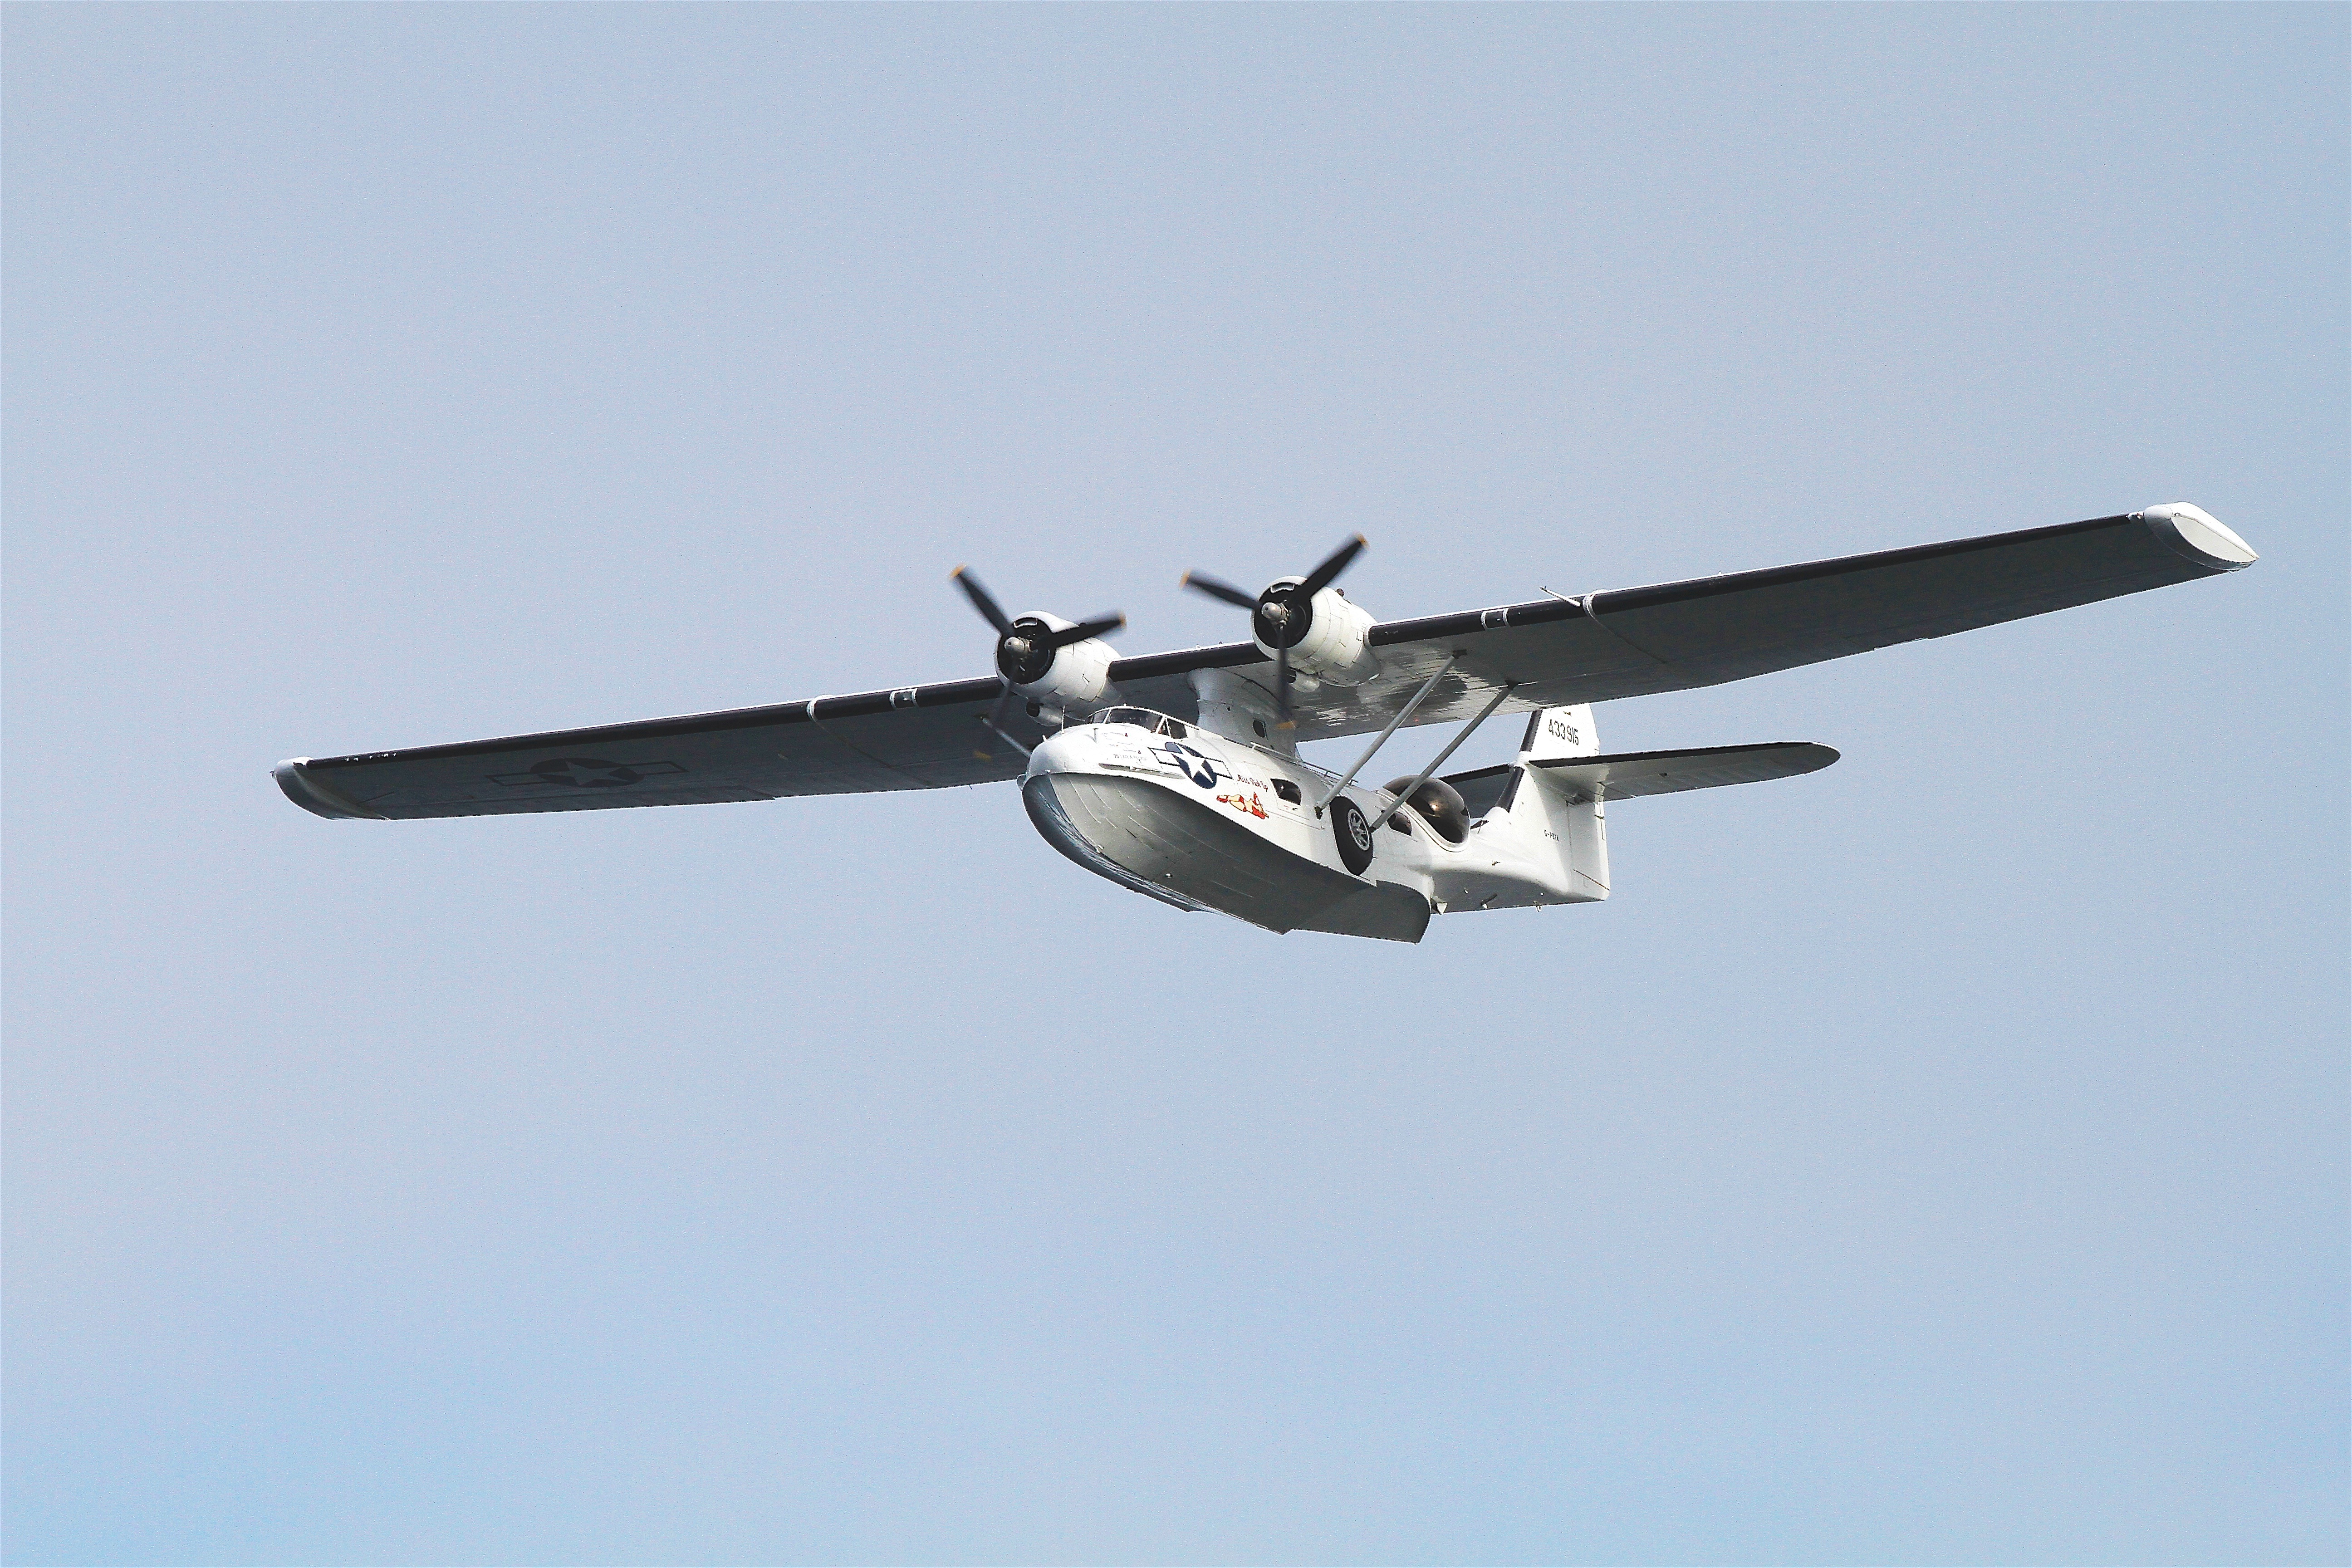
wing, sky, flying, travel, airplane, aircraft, vehicle, aviation, flight, helicopter, propeller, engines, turboprop, light aircraft, air force, military aircraft, tiltrotor, atmosphere of earth, aircraft engine, propeller driven aircraft, helicopter rotor, military helicopter, aircraft wings